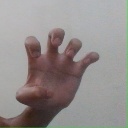
अक्षर: झ